The Archaeology of Death and Burial

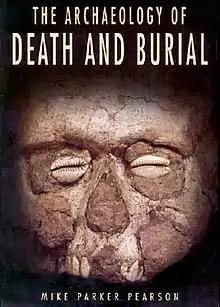
The first edition cover of the book, depicting a skull found at the Neolithic archaeological site of Jericho.

The Archaeology of Death and Burial is an archaeological study by the English archaeologist Mike Parker Pearson, then a professor at the University of Sheffield. It was first published in 1999 by Sutton Publishing Limited, and later republished by The History Press.